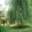
Label: willow_tree